Empty sella syndrome

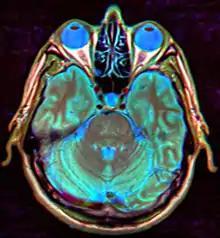
MRI of Empty Sella

Empty sella syndrome is the condition when the pituitary gland shrinks or becomes flattened, filling the sella turcica with cerebrospinal fluid instead of the normal pituitary. It can be discovered as part of the diagnostic workup of pituitary disorders, or as an incidental finding when imaging the brain.